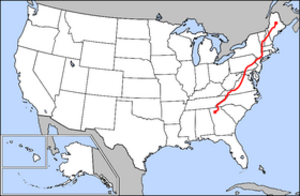
Le sentier des Appalaches est un sentier de randonnée pédestre parcourant les Appalaches sur la côte Est des États-Unis.